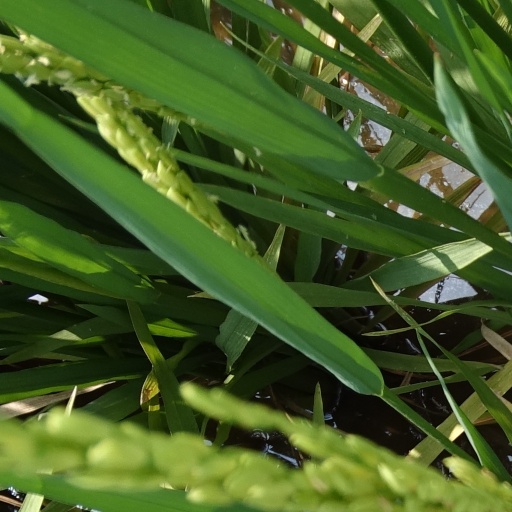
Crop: rice